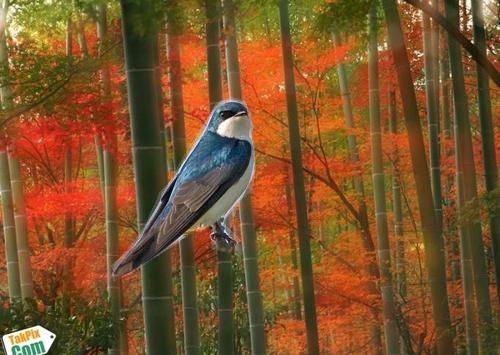
Bird species: Tree_Swallow
Bird type: landbird
Background: land